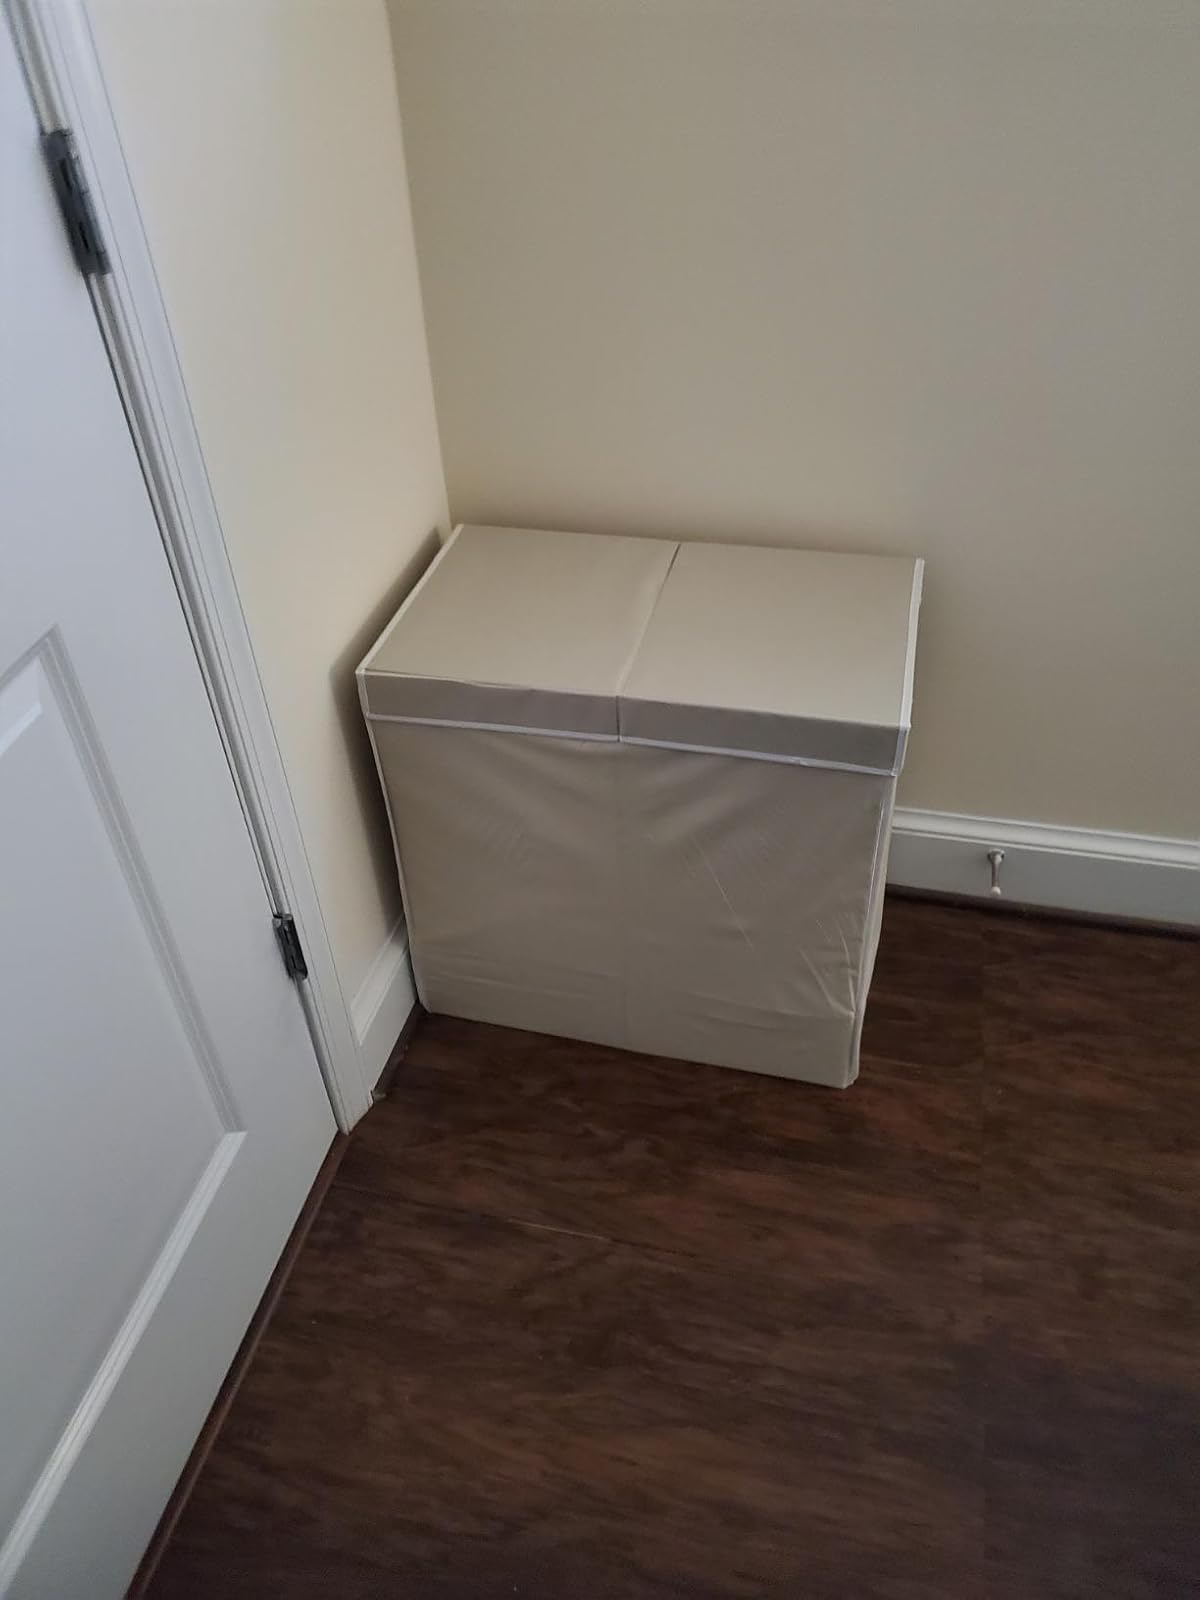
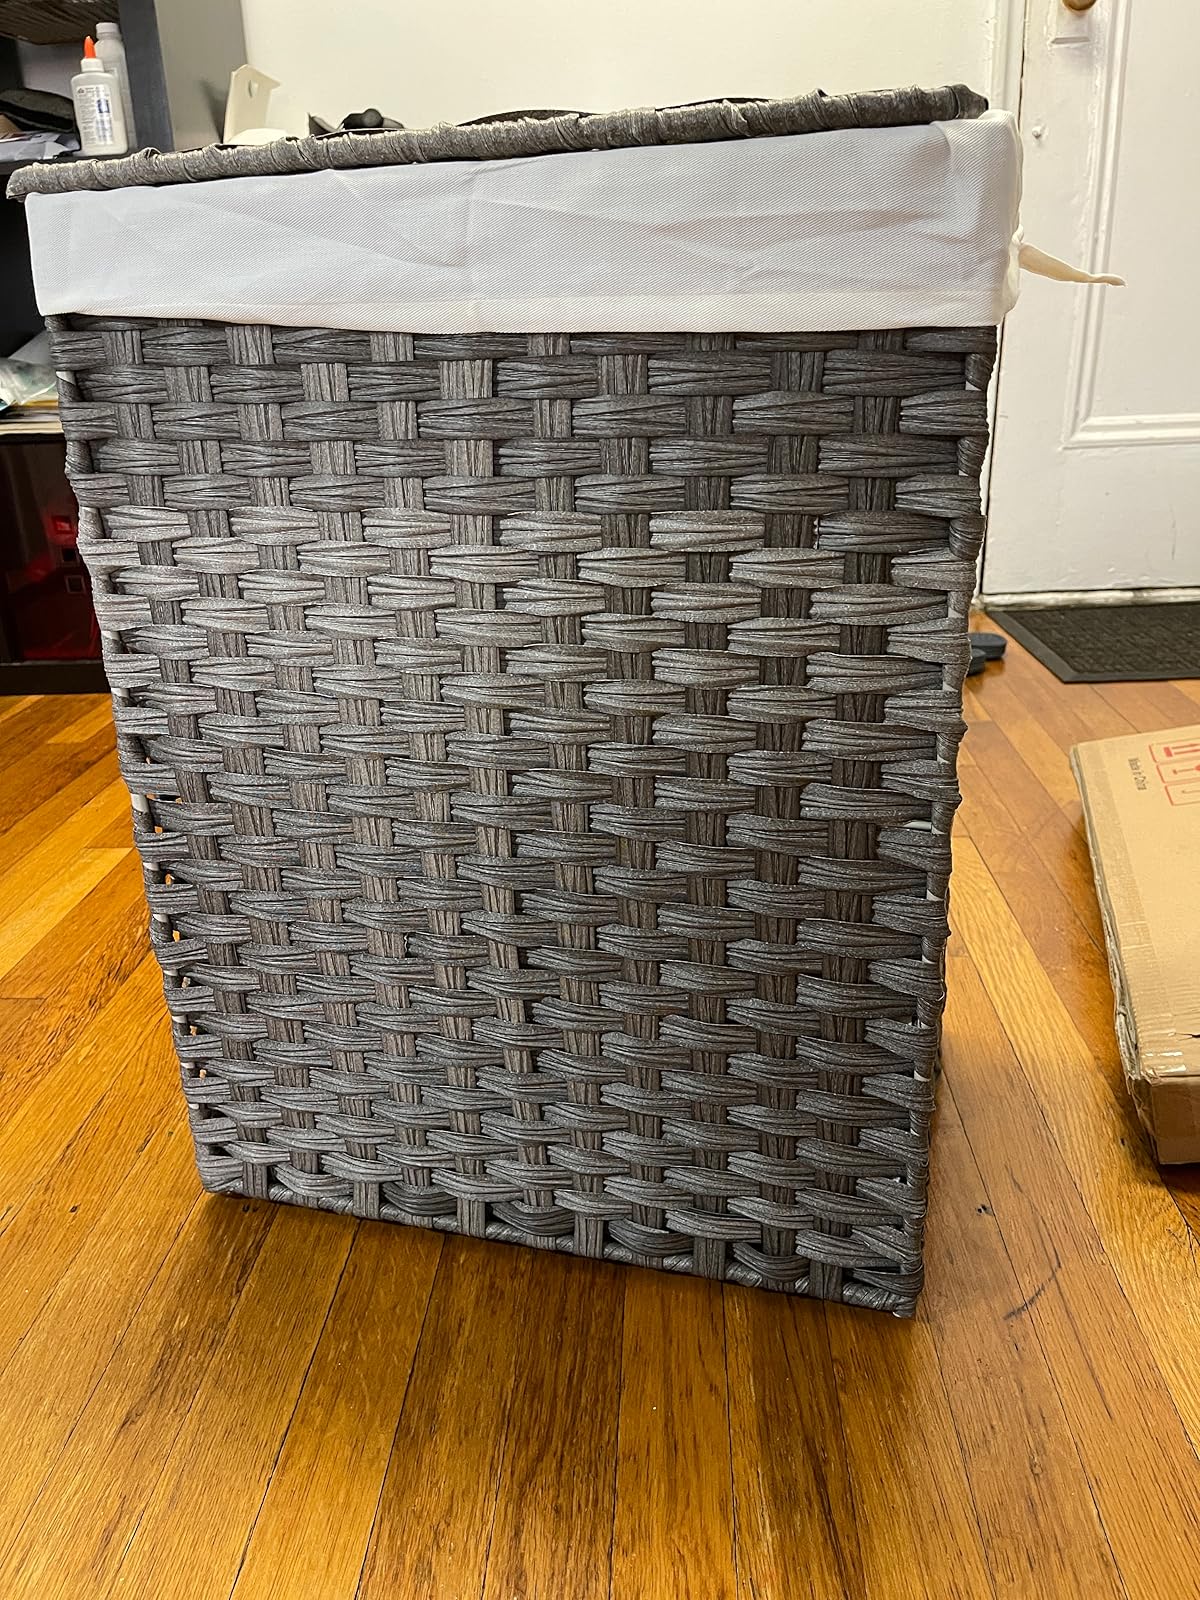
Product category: items_hamper
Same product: no